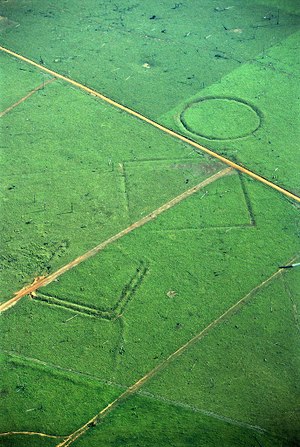
Præcolumbiansk tid / Historie / Sydamerika
Geoglyffer på land ryddet for skov i regnskoven i Amazonas.
Den præcolumbianske tid omhandler alle Amerikas historie og forhistories periodiske underinddelinger før fremkomsten af den betydelige europæiske påvirkning af det amerikanske kontinent. Tidsperioden spænder fra tidspunktet for den oprindelige bosættelse i den sene palæolitiske periode til den europæiske kolonisering af Amerika i løbet af den tidlige moderne periode.